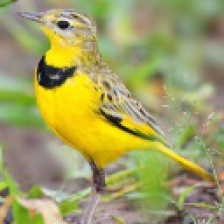
Species: GOLDEN PIPIT
Scientific name: TMETOTHYLACUS TENELLUS